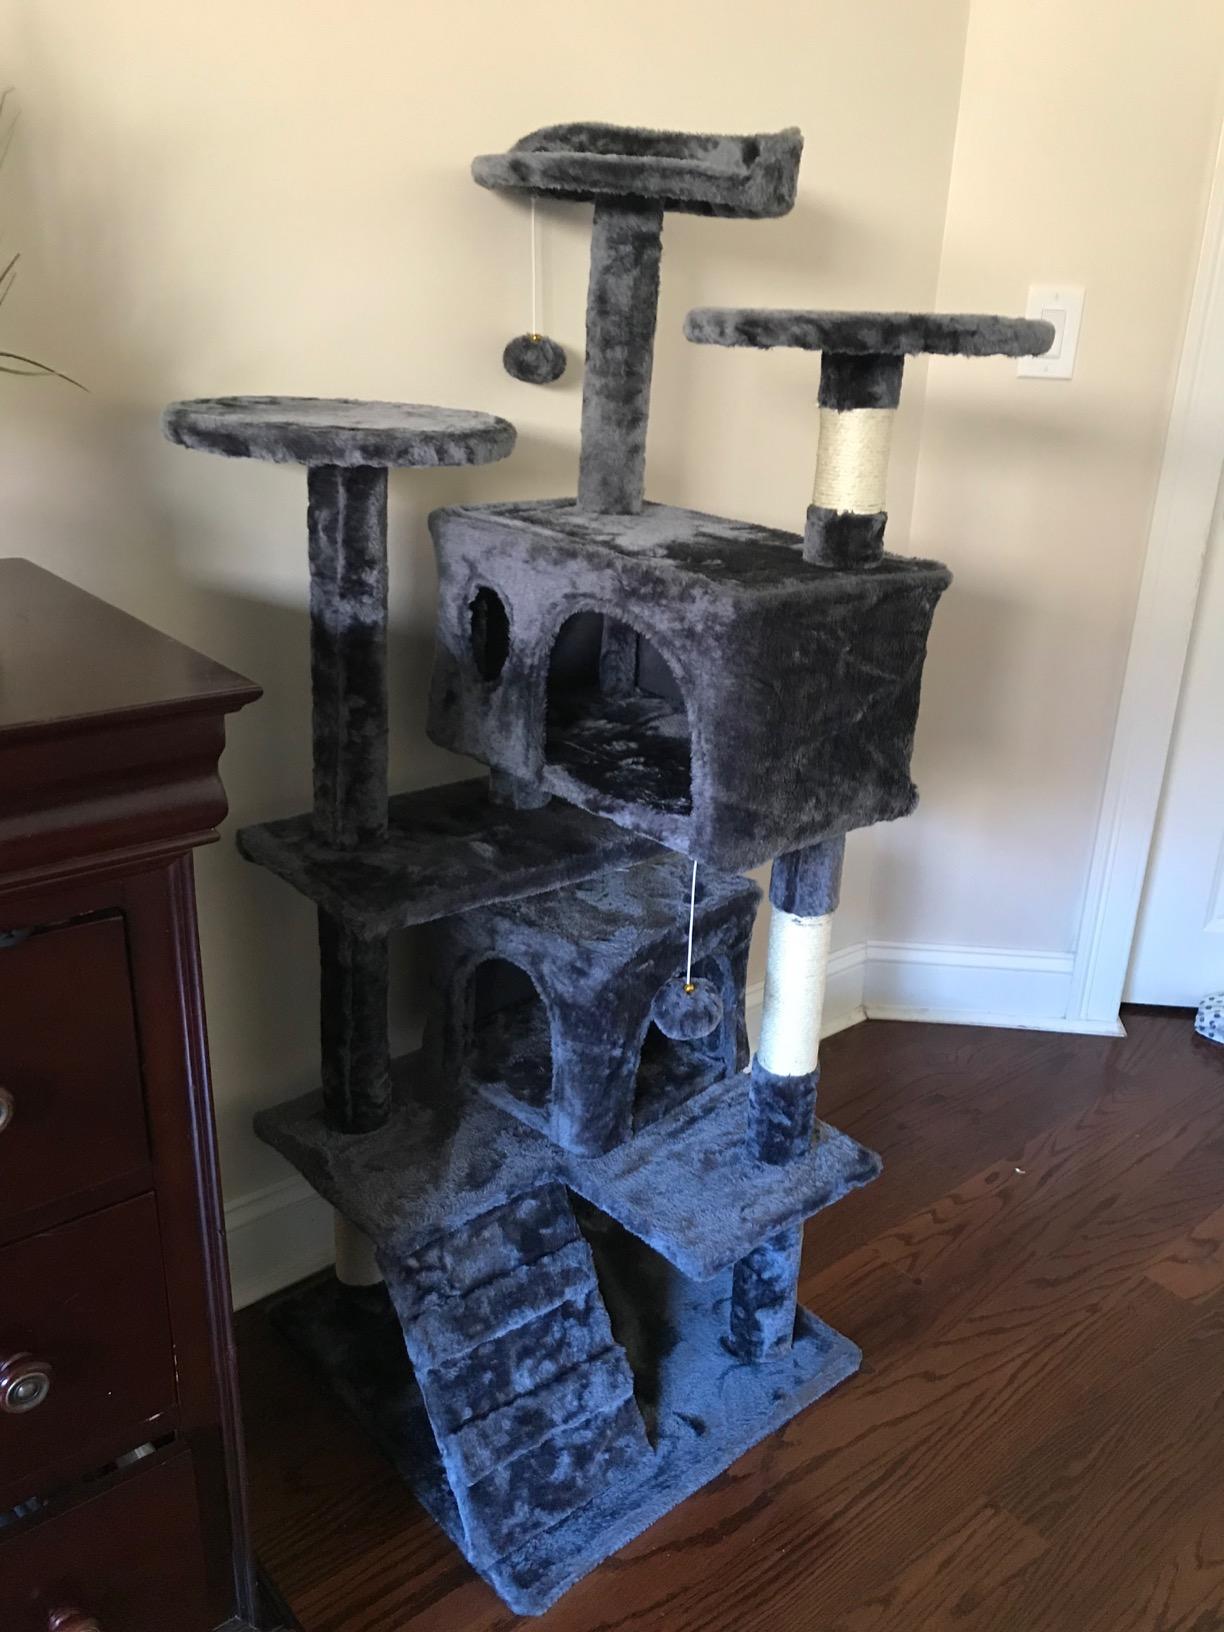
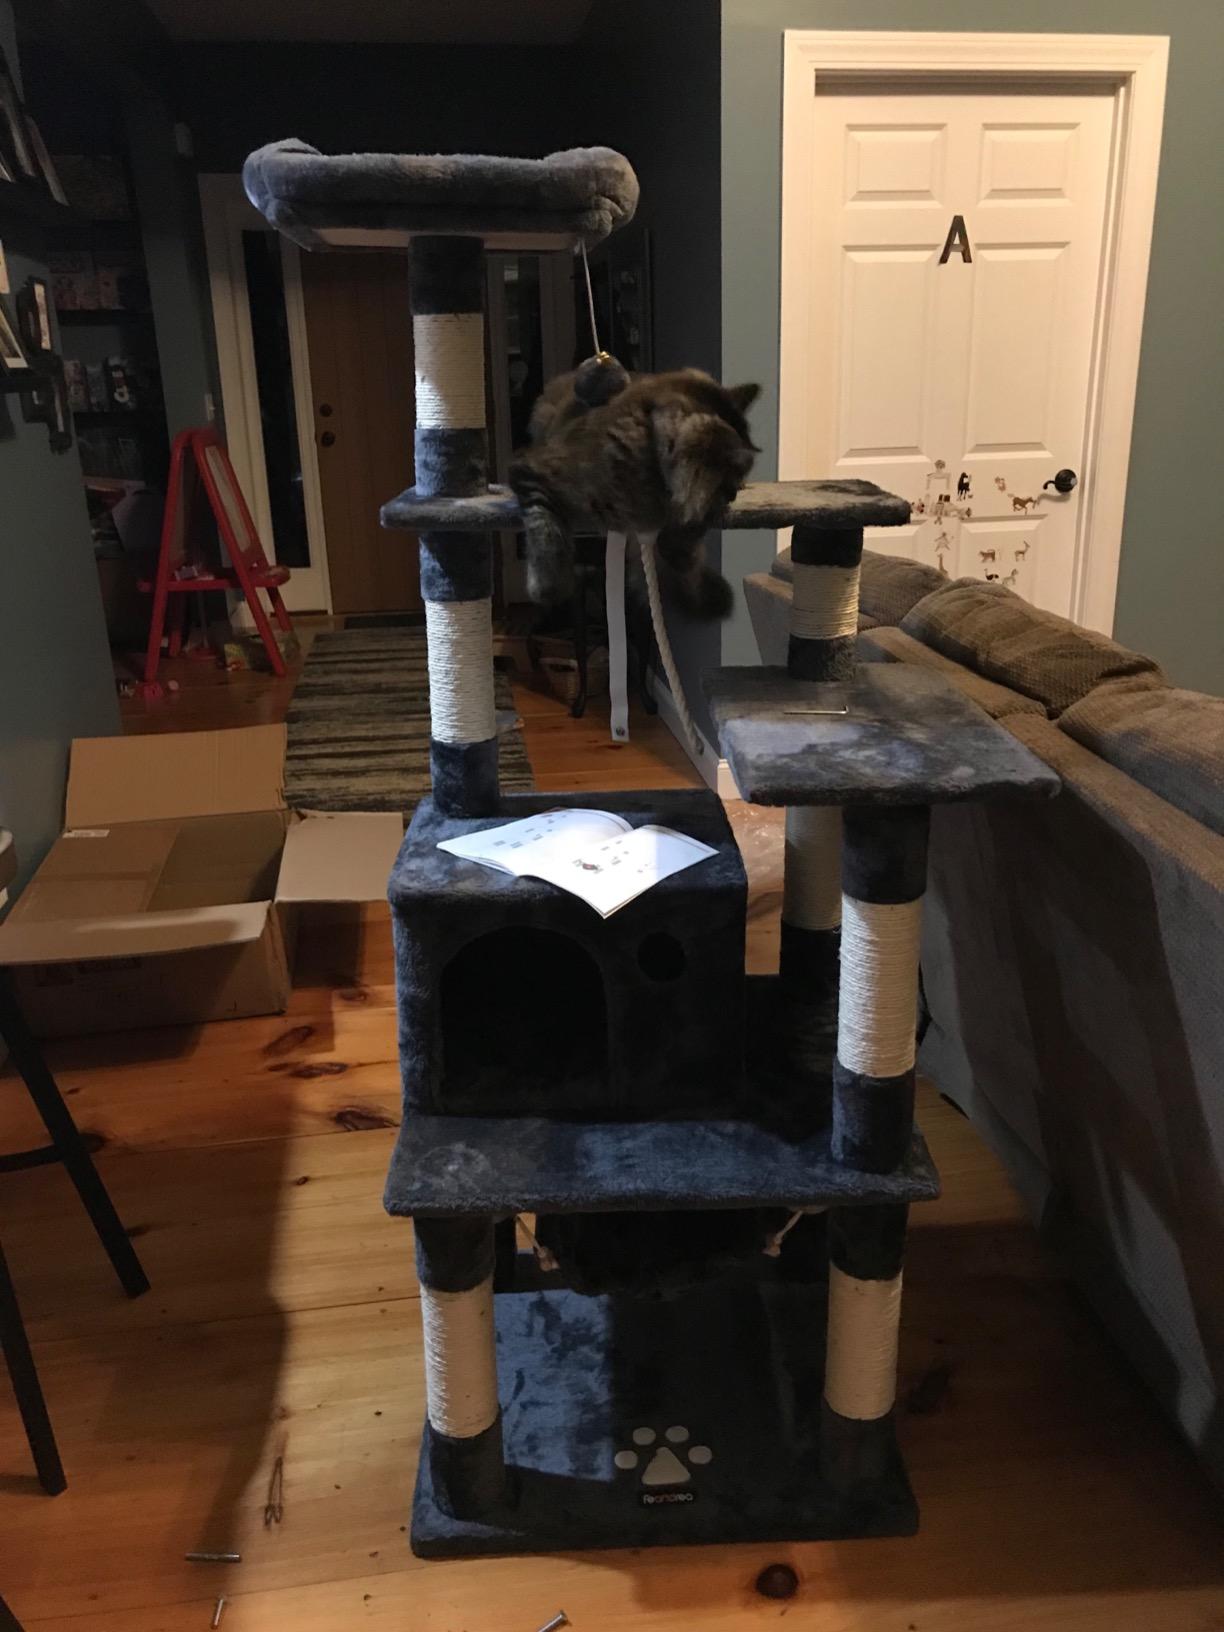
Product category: items_cat tree
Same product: no